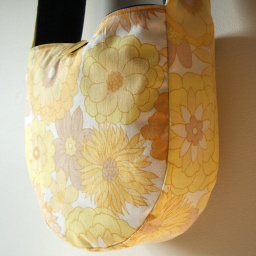
inside. this bag has no visible seams so it is reversible, 2 bags in 1!